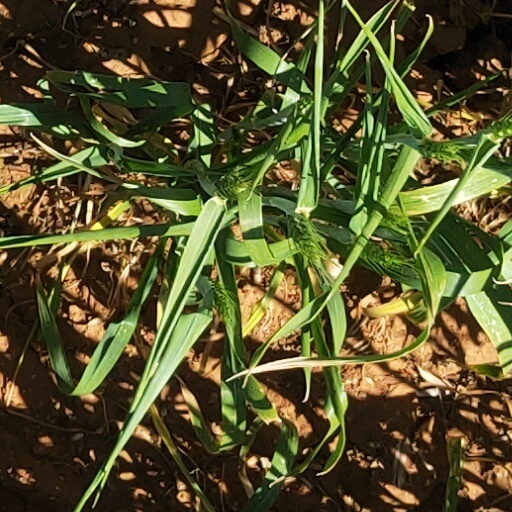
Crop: wheat